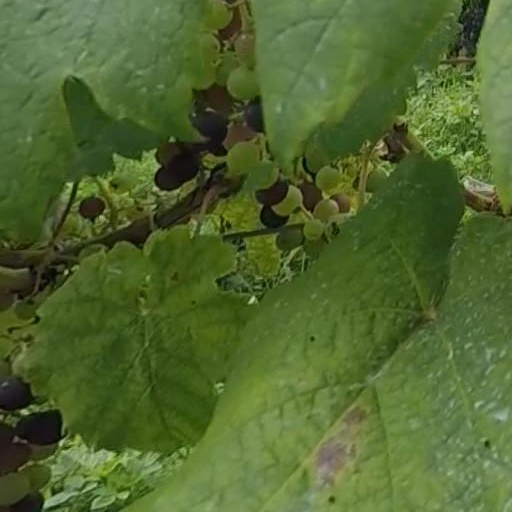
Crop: grape